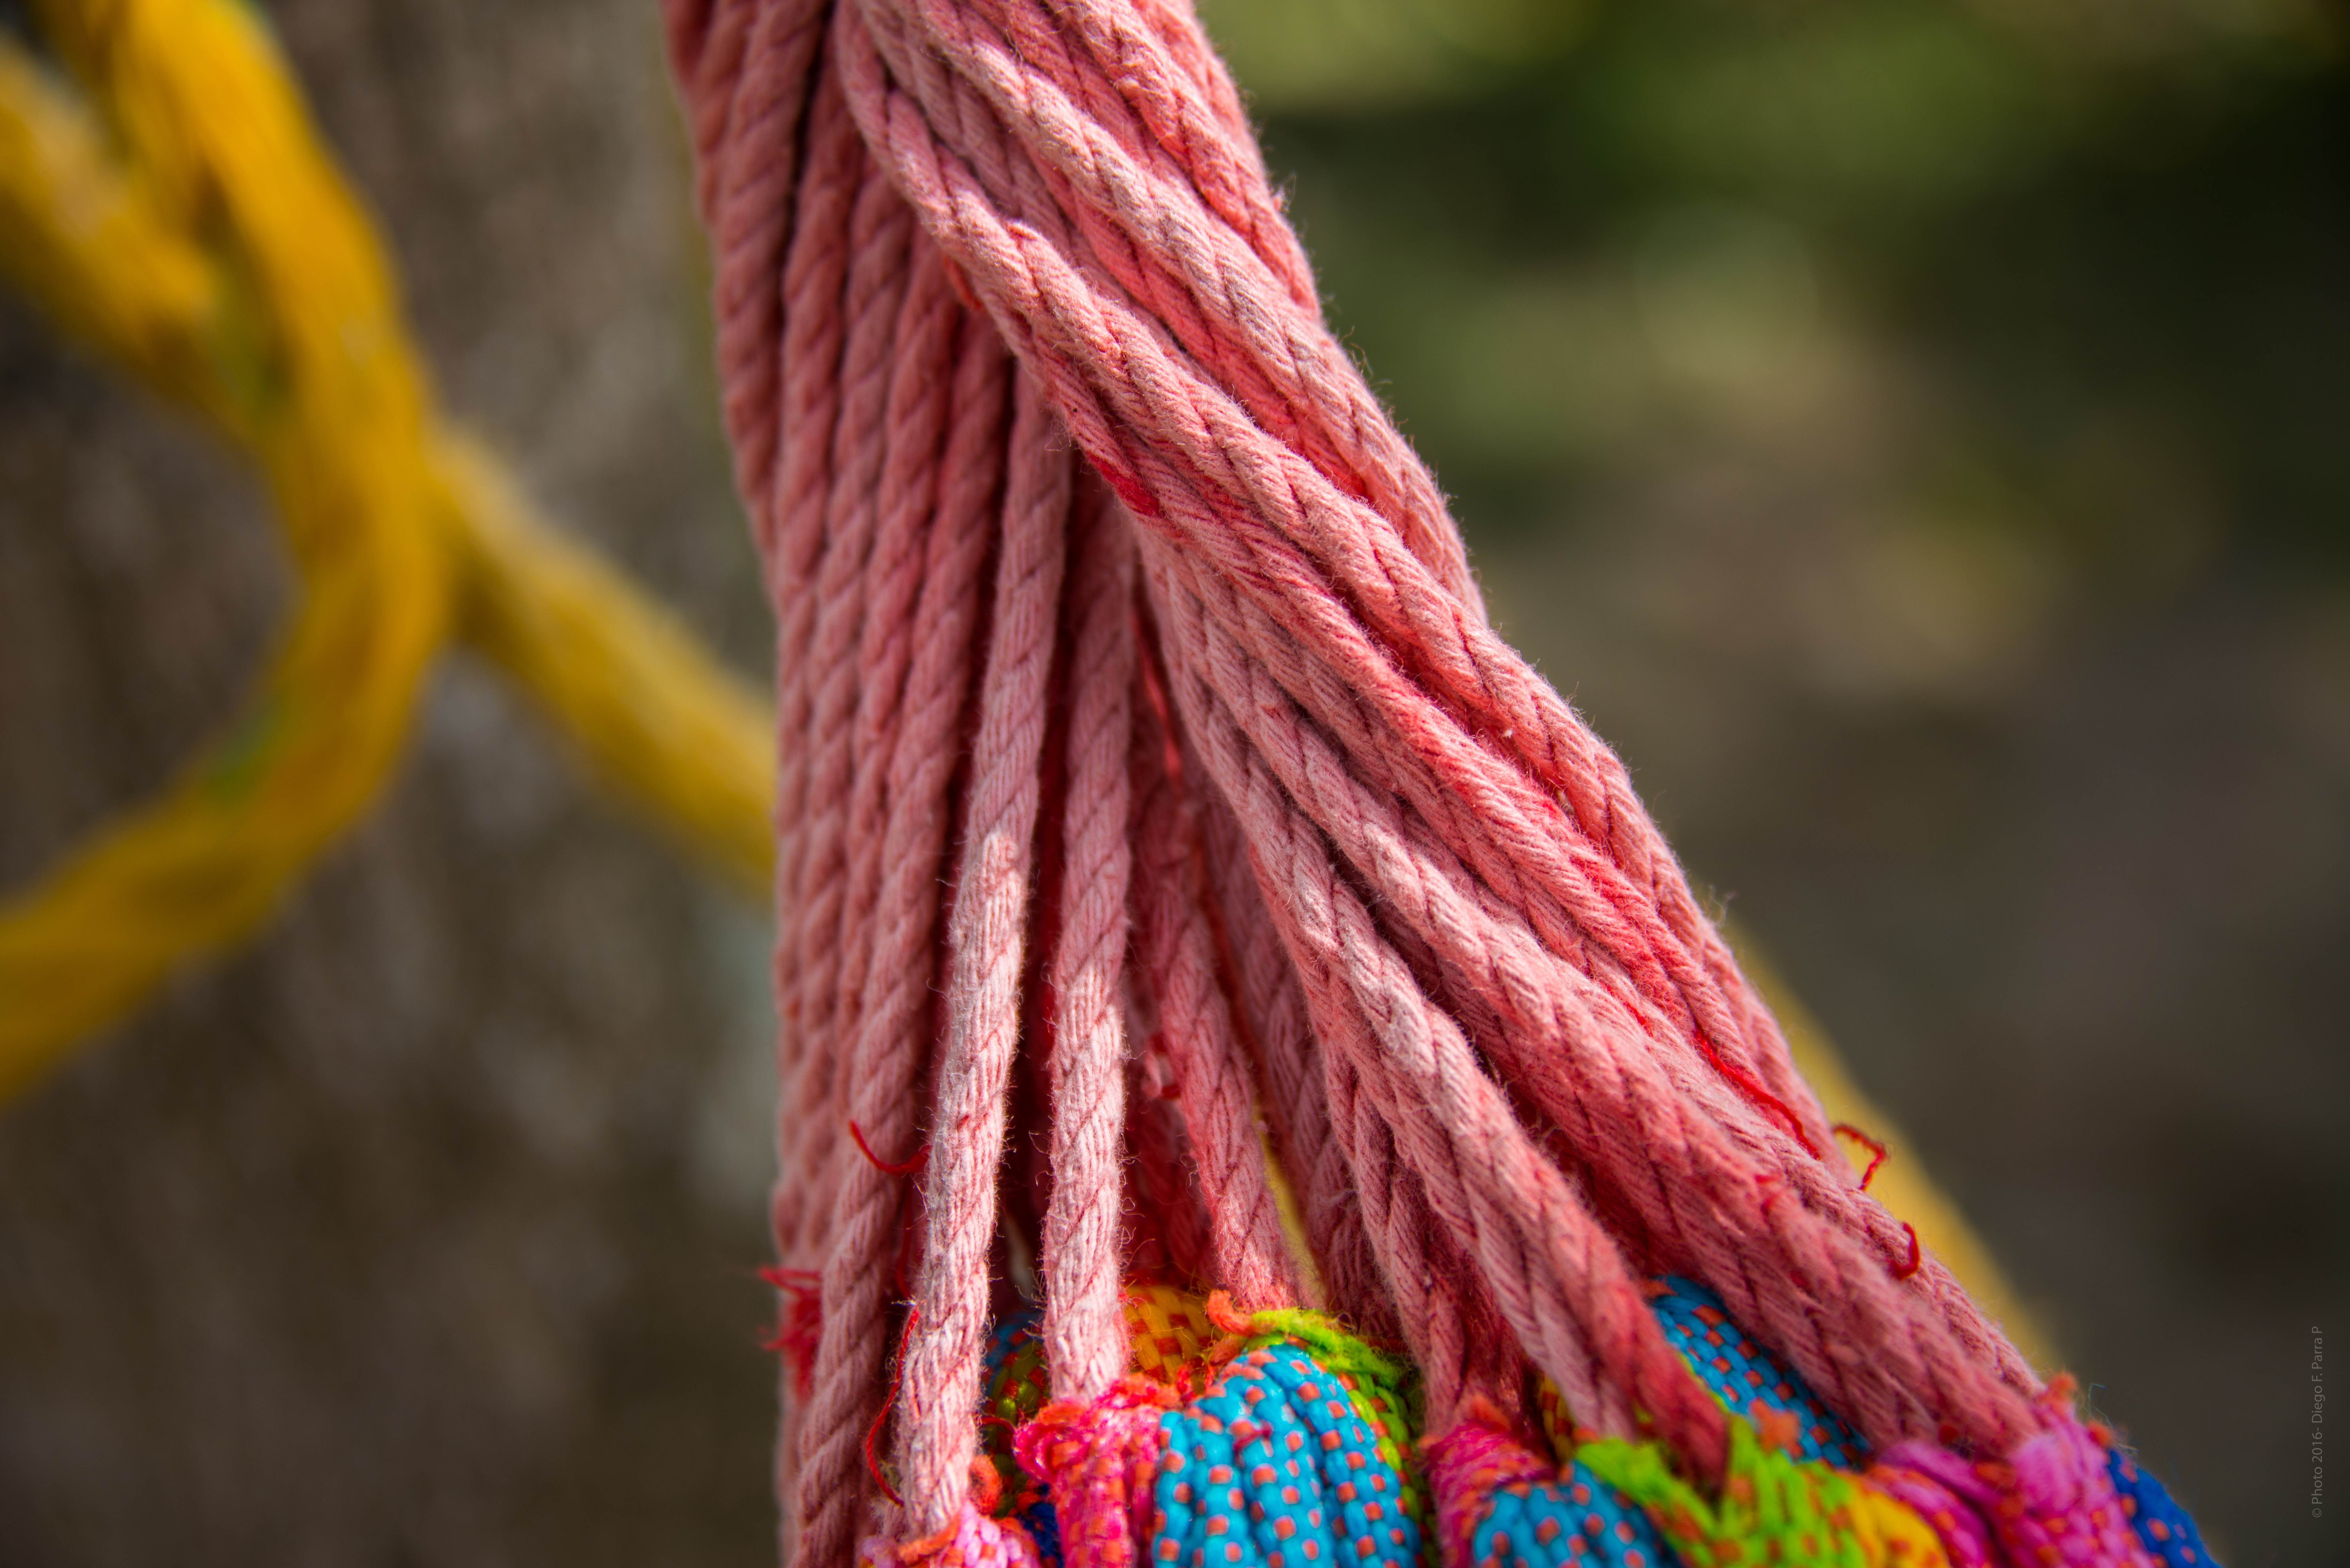
branch, rope, leaf, flower, red, relax, color, autumn, tie, hanging, cloth, hammock, thread, close up, outdoors, holidays, wallpaper, hd, multicolor, macro photography, grass family, plant stem